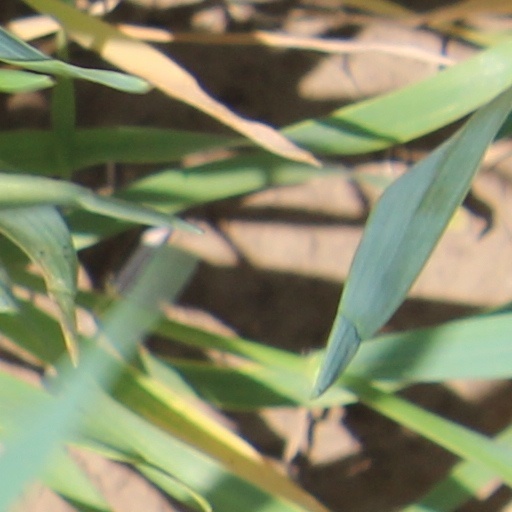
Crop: wheat